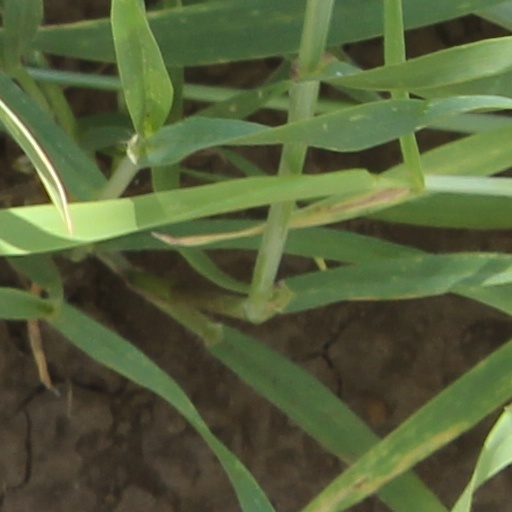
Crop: wheat